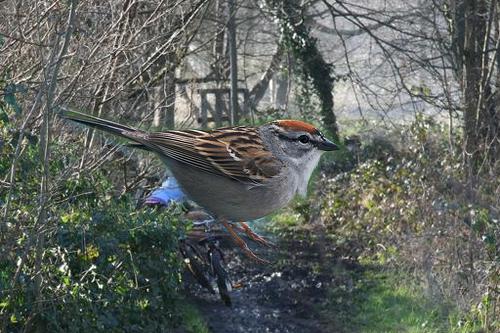
Bird species: Chipping_Sparrow
Bird type: landbird
Background: land